South African Class 35-000

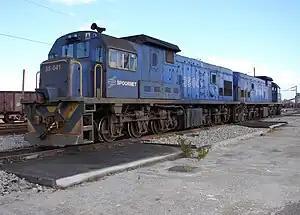
No. 35-041 in Spoornet livery in the OREX yard, Saldanha, Western Cape, 12 September 2007

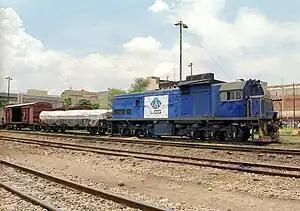
No. 35-041 in NLPI Logistics livery with the cabside's "Spoornet" painted over, Lusaka, Zambia, 12 November 2008

In Zambia, the RSZ locomotive fleet included former ZR locomotives, but the rest of the locomotive fleet of all three operations consisted of South African GM-EMD Classes 34-200, and 34-800 and GE Classes and locomotives. These units were sometimes marked or branded as either BBR or LOG or both but their status, whether leased or loaned, was unclear since they were still on the TFR roster and still often worked in South Africa as well. The units did not appear to be restricted to working in any one of the three operations sections and have been observed being transferred between Zimbabwe and Zambia across the bridge at Victoria Falls as required. Class locomotives which serve with NLPI include the locomotives annotated "NLPI" in the "allocation" column in the table.